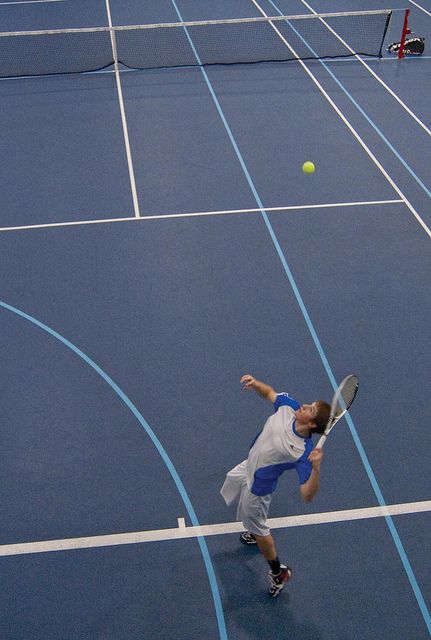
một người đàn ông đang chuẩn bị đánh quả bóng tennis